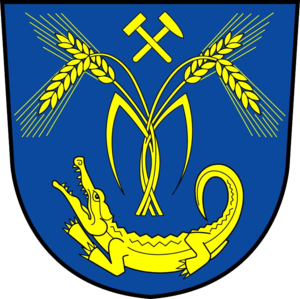
Tlučná est une commune du district de Plzeň-Nord, dans la région de Plzeň, en République tchèque. Sa population s'élevait à 3 272 habitants en 2019.